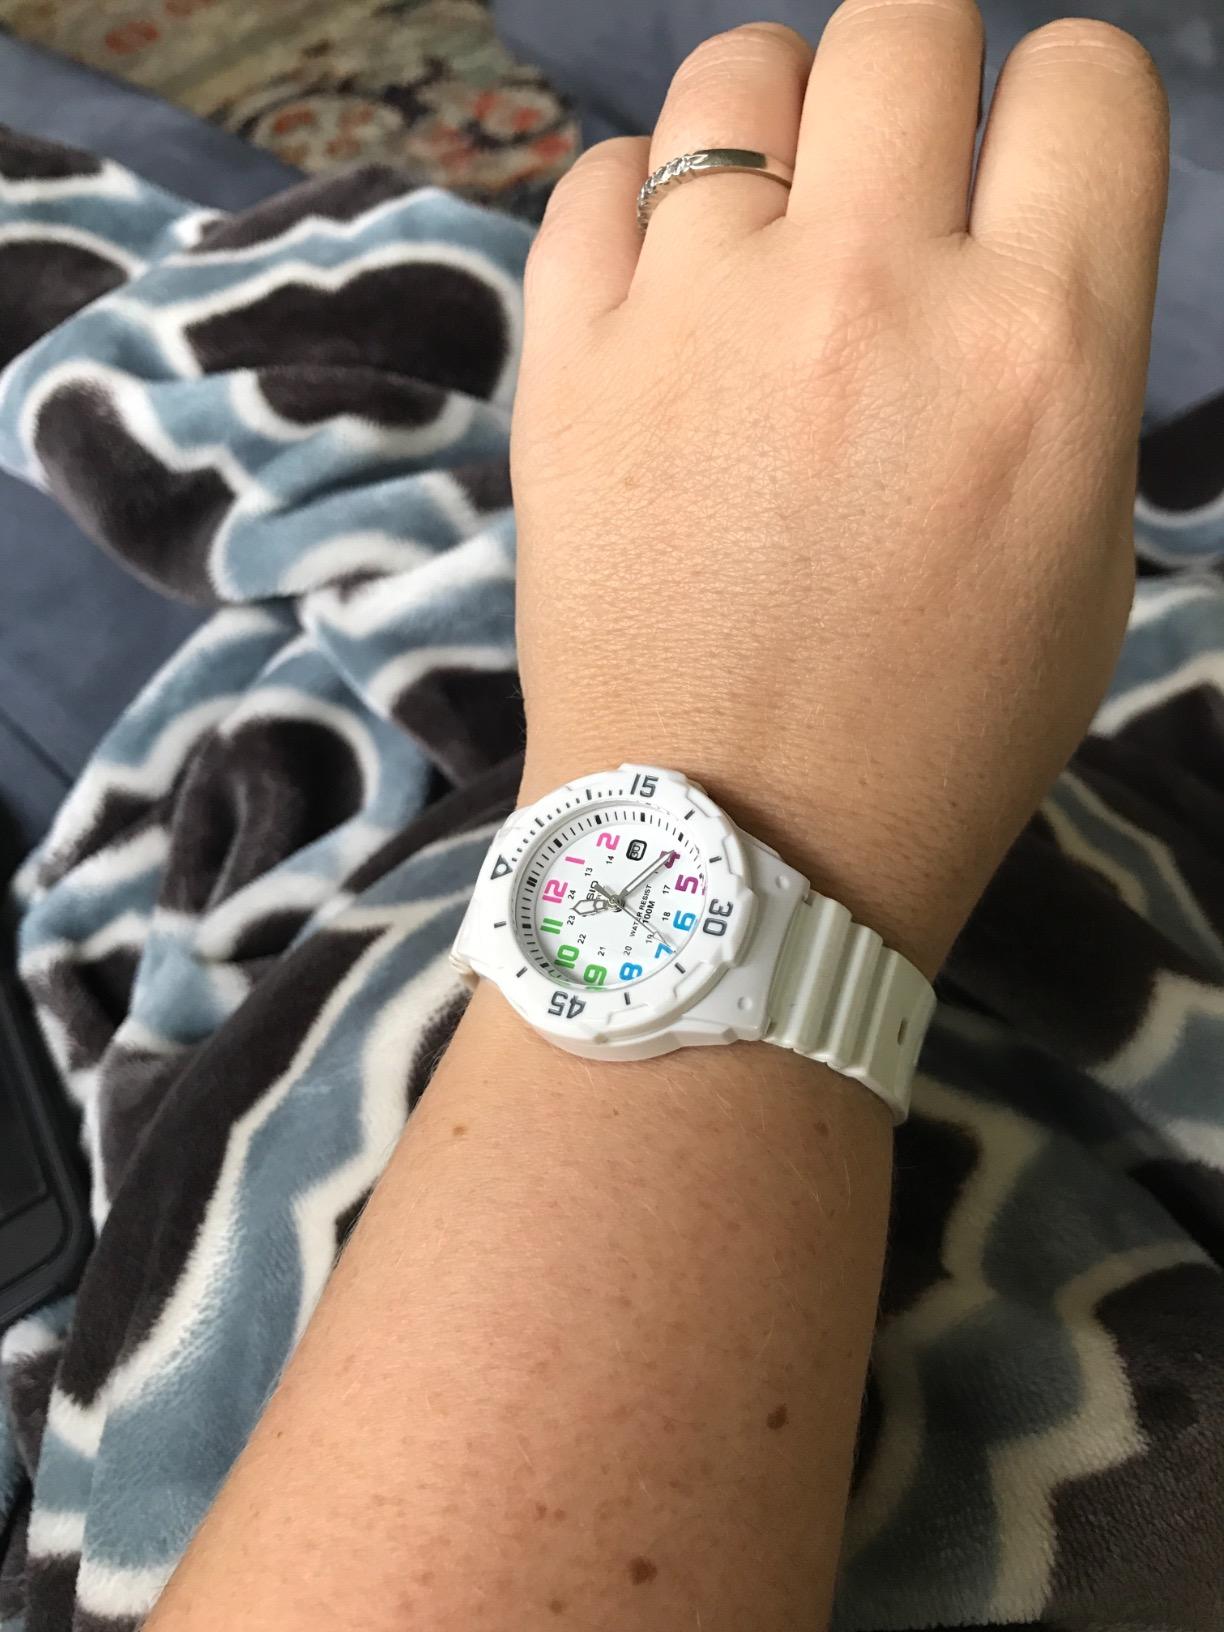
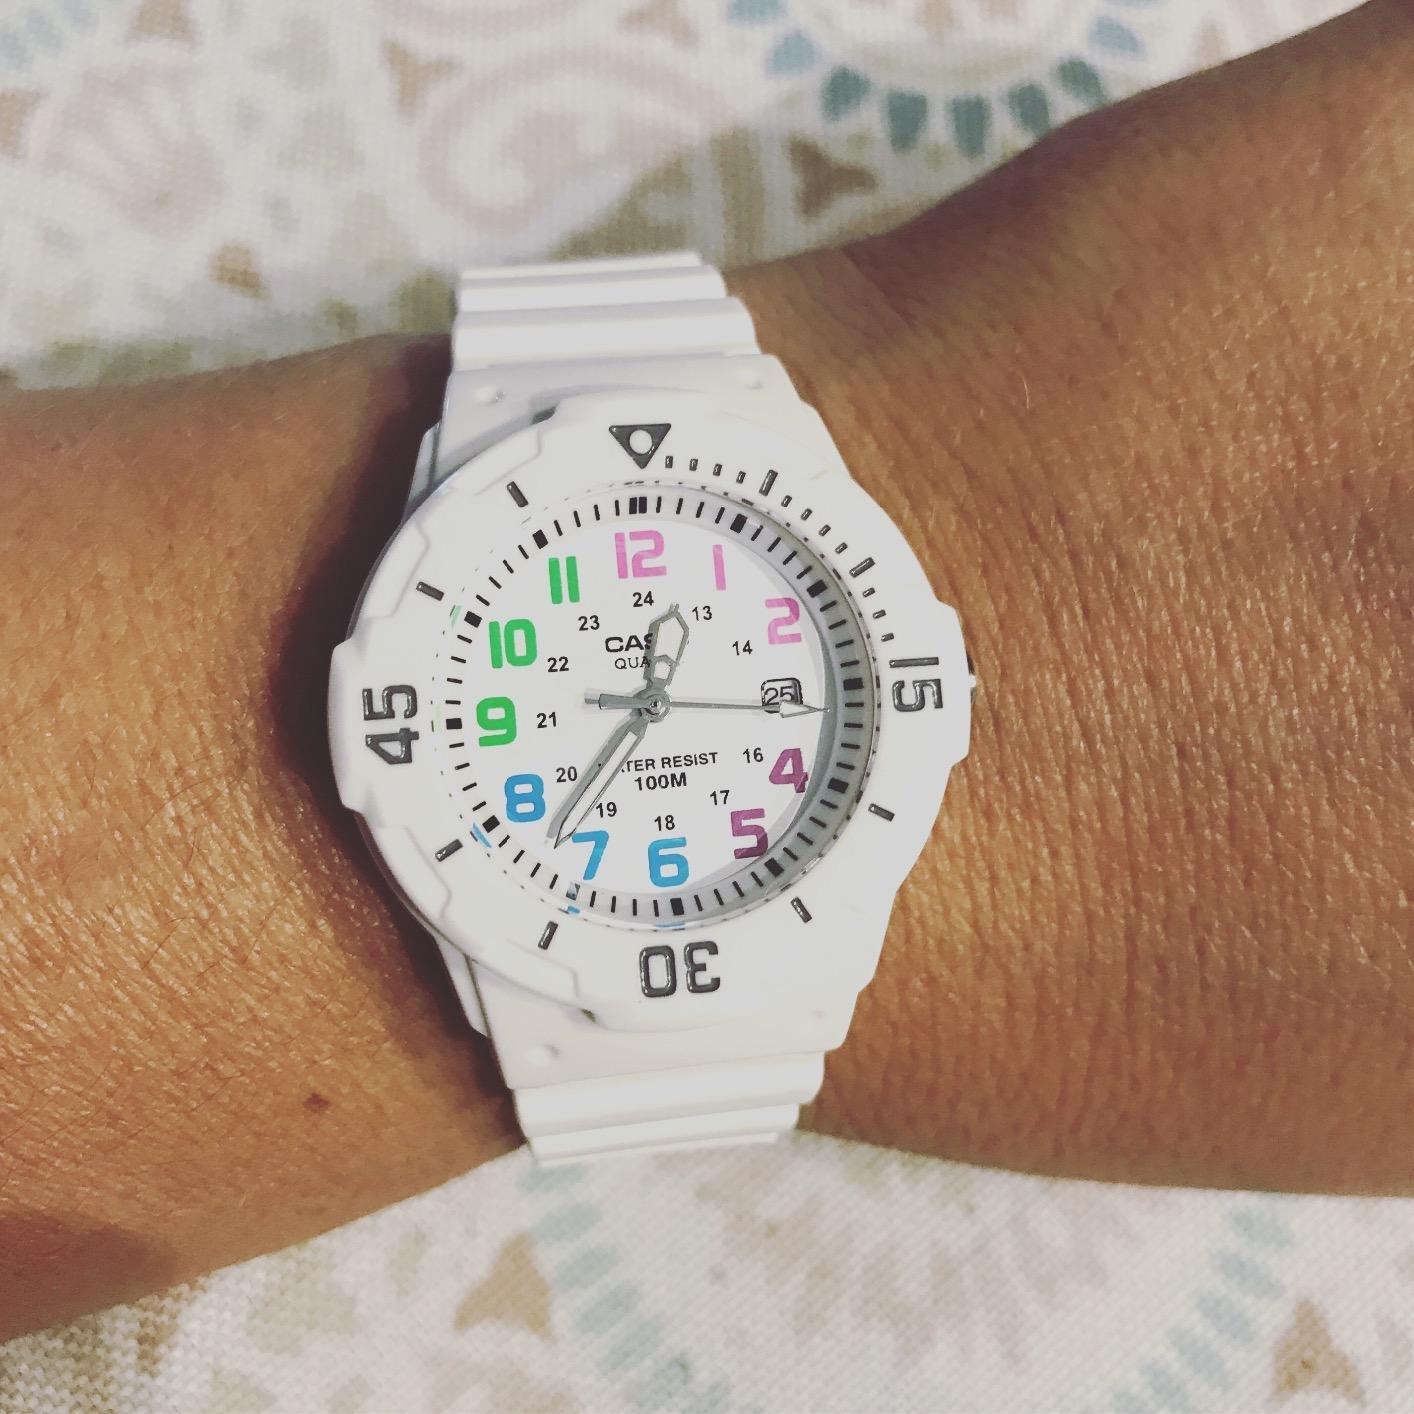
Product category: accessories_watch
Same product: yes